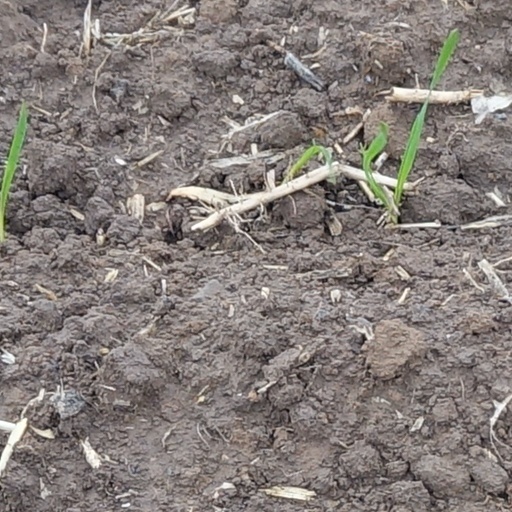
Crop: wheat